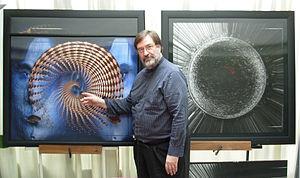
Frank Verpillat devant ses oeuvres
Frank Verpillat, né 9 octobre 1946 à Lyon, mort à Paris le 10 octobre 2010, est un réalisateur français, inventeur et artiste plasticien. En 1980, il obtient le Prix de Rome de Cinéma.
Ils sont de Lyon ou ont marqué la ville de leur influence :